Therese Behr-Schnabel

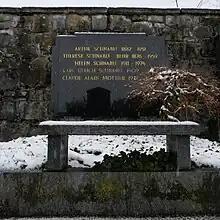
The family grave in January 2024.

Therese Schnabel was buried next to her husband in his grave at the cemetery of Schwyz, the capital of the homonymous canton. Their son Karl Ulrich, his wife Helen, née Fogel (1911–1974), a pianist from the USA, and Therese's great-grandson Claude Alain Mottier (1972–2002), who was also a pianist, found their last resting place in the tomb, too. In 2006, the municipality of Schwyz declared the grave site a protected monument wherefore it is exempted from regulations that stipulate the removal of the remains after a certain period.